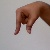
The image shows a hand gesture representing the letter 'Q' in Indian Sign Language.